Pamphilj Palace (Albano)

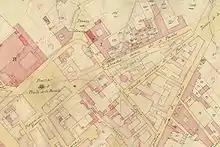
The "trident" of Albano in the Gregorian Cadastre.

The realization of the trident of Albano as a set of three straight roads converging at a single point was promoted by Cardinal Paolo Savelli, commendatory abbot of St. Paul's Abbey, taking advantage of the lands owned by the abbey. As early as 1282, Cardinal Giacomo Savelli, since 1285 Pope Honorius IV, had built the abbey complex of St. Paul's, endowing it with substantial properties in the Albanese territory and around Lake Albano (such as the picturesque hermitage of Sant'Angelo in Lacu). The trident of roads was articulated as an urbanistic expansion of the city, hitherto restricted horizontally along the route of the decayed Via Appia Antica, which grafted onto today's Corso Alcide de Gasperi and developed with three roads that connected the strategic points of the city to the Abbey of St. Paul: the current Via Leonardo Murialdo (the "third street" of the Gregorian cadastre) with the cathedral basilica of San Pancrazio, the current Via San Gaspare del Bufalo (the "second street" of the Gregorian cadastre) with the shrine of Santa Maria della Rotonda, and the current Via Aurelio Saffi (the "first street" of the Gregorian cadastre) with the Via Appia and, slightly wrong-footing it, with Palazzo Savelli. The first building erected in the new expansion (the "Borgo Nuovo," today's Borgo San Paolo) was a country house built by Cardinal Vincenzo Maculani, a Dominican military engineer in papal service, between 1657 and 1662. The annual rent he had to pay to the Abbey of San Paolo, owner of the land, amounted to two pounds of wax (about 600 grams). Next to this palace, built at the corner of the square and today's Via Murialdo and Via San Gaspare del Bufalo, on the downstream side rose the country house of the Bottini marquises.